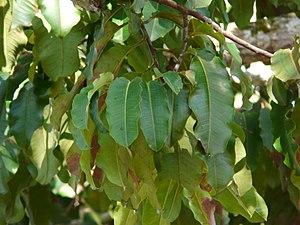
Le Noyer du Brésil ou Noyer d’Amazonie appartient à la famille des Lecythidaceae. C’est l'un des plus grands arbres de la forêt amazonienne qui peut mesurer plus de 50 mètres de haut. Il produit la noix du Brésil, formée d’une coque épaisse et dure, d’une dizaine de centimètres de diamètre, contenant une vingtaine de graines, elles-mêmes enfermées dans un tégument lignifié. À l’intérieur, l’amande blanche, comestible, riche en lipide, est commercialisée dans le monde entier.